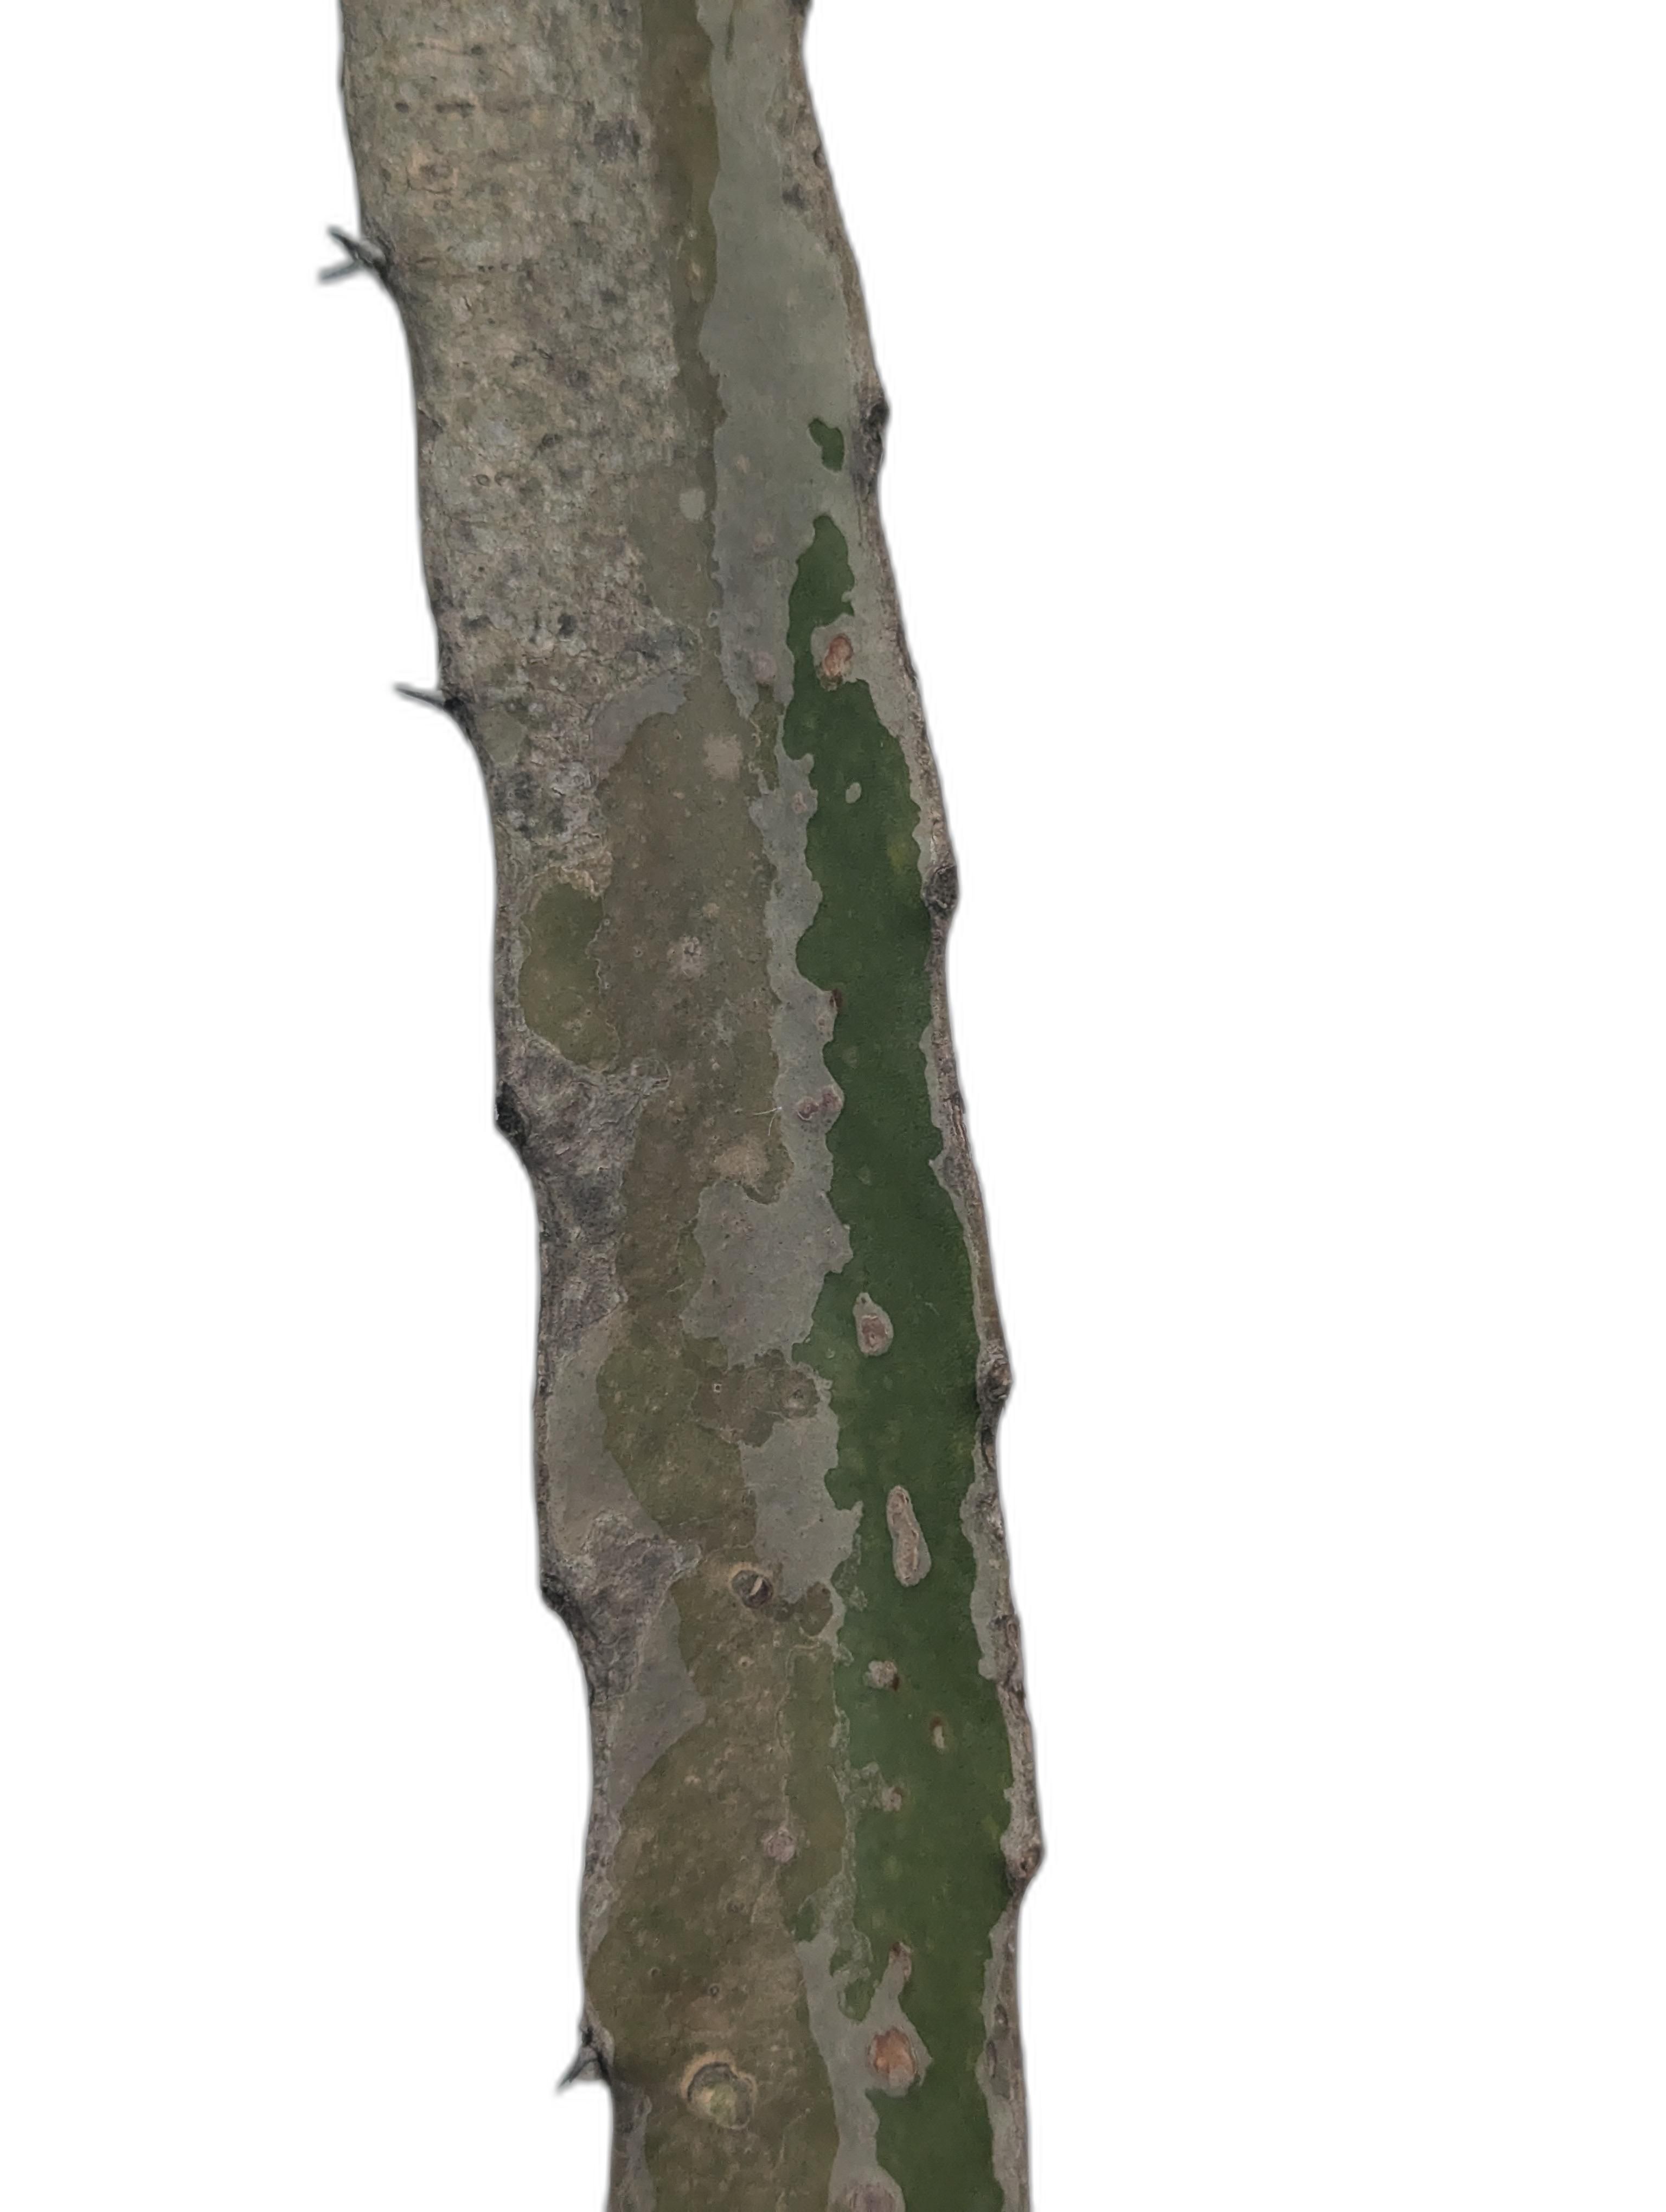
Label: Bad leaf